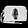
Label: Bag